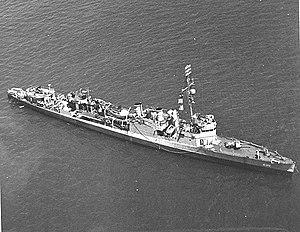
L'USS Paul Jones est un destroyer de classe Clemson mis en service dans l'United States Navy au début des années 1920.